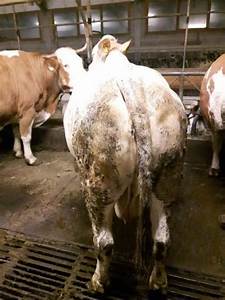
Label: cow